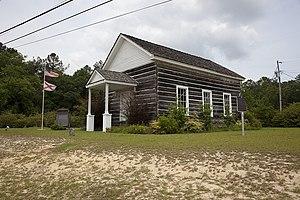
McIntosh est une municipalité américaine située dans le comté de Washington en Alabama.